College GameDay (football TV program)

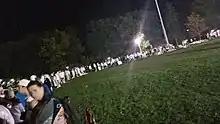
At Penn State in October 2017, several people were lined up for "GameDay" by 3 AM, 6 hours before the show began.

In past years, when no suitably important game was available, it would originate instead from the ESPN studios. In 2017, with no suitably important game available, one show aired from Times Square instead. In August 2019, College Gameday aired from parent company Disney's Magic Kingdom Park in Disney World ahead of the University of Florida-Miami game played in Orlando.